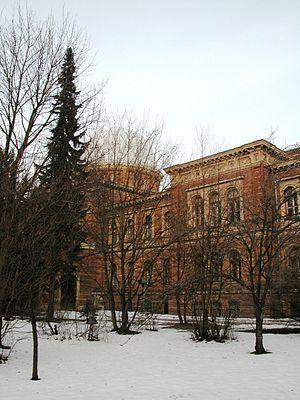
L'observatoire de Vienne est un observatoire astronomique situé à Vienne, en Autriche.